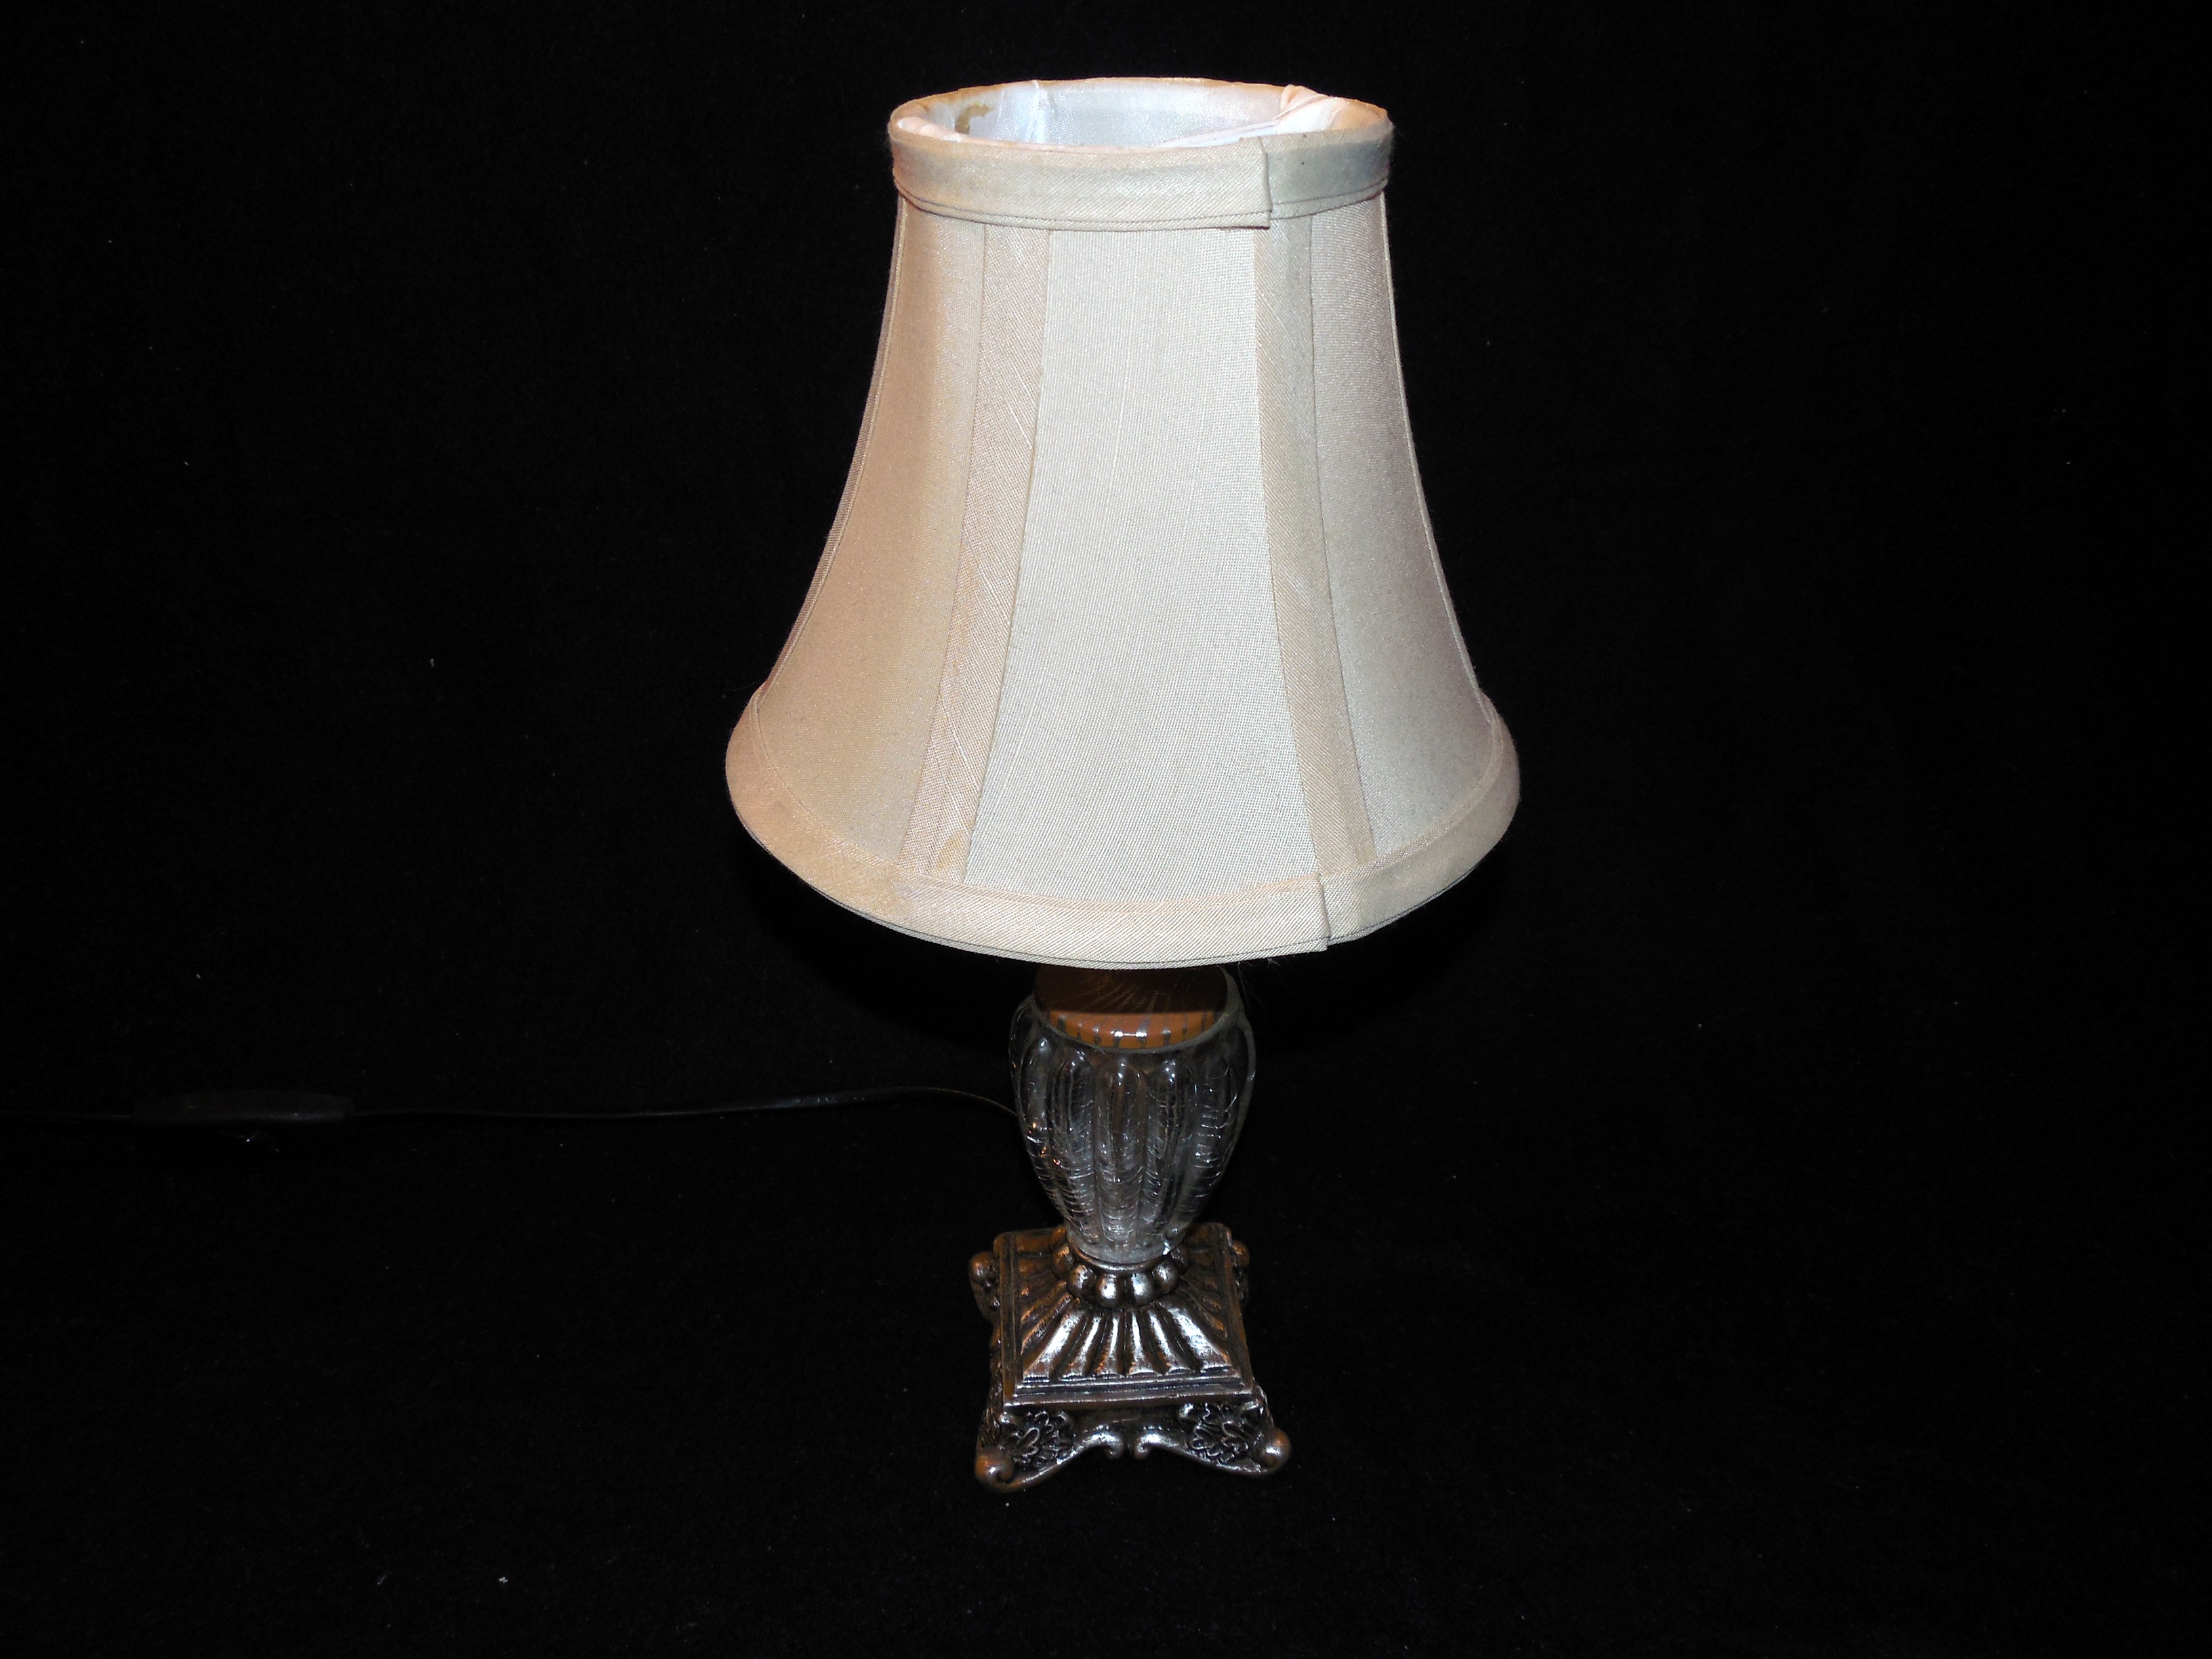
light, atmosphere, vase, lamp, lampshade, lighting, light fixture, table lamp, sconce, electric light, incandescent light bulb